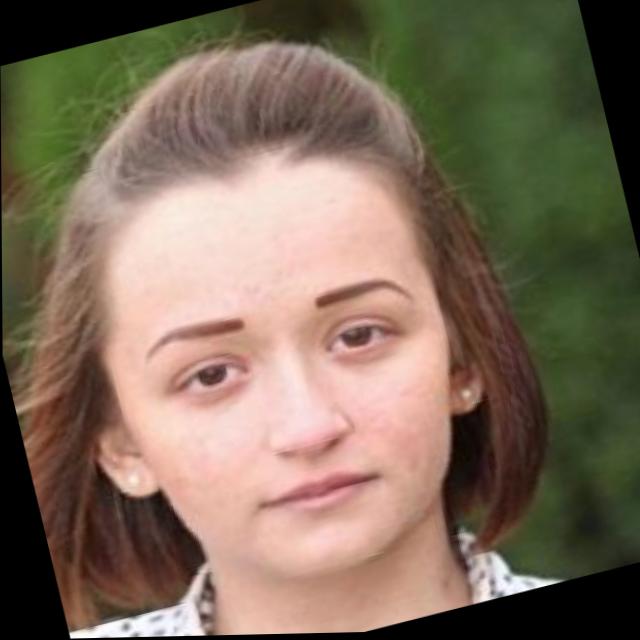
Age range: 13-20